117th United States Congress

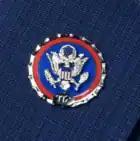

The 117th United States Congress was a meeting of the legislative branch of the United States federal government, composed of the United States Senate and the United States House of Representatives. It convened in Washington, D.C., on January 3, 2021, during the final weeks of Donald Trump's first presidency and the first two years of Joe Biden's presidency and ended on January 3, 2023.